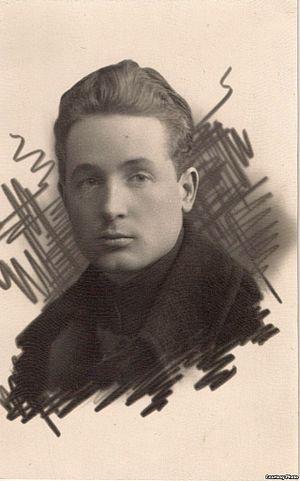
Kouzma Tchorny, de son vrai nom Mikalaï Karlavitch Ramanowski, est un écrivain biélorusse né dans une famille de paysans le 24 juin 1900 dans la maison familiale de Borki.